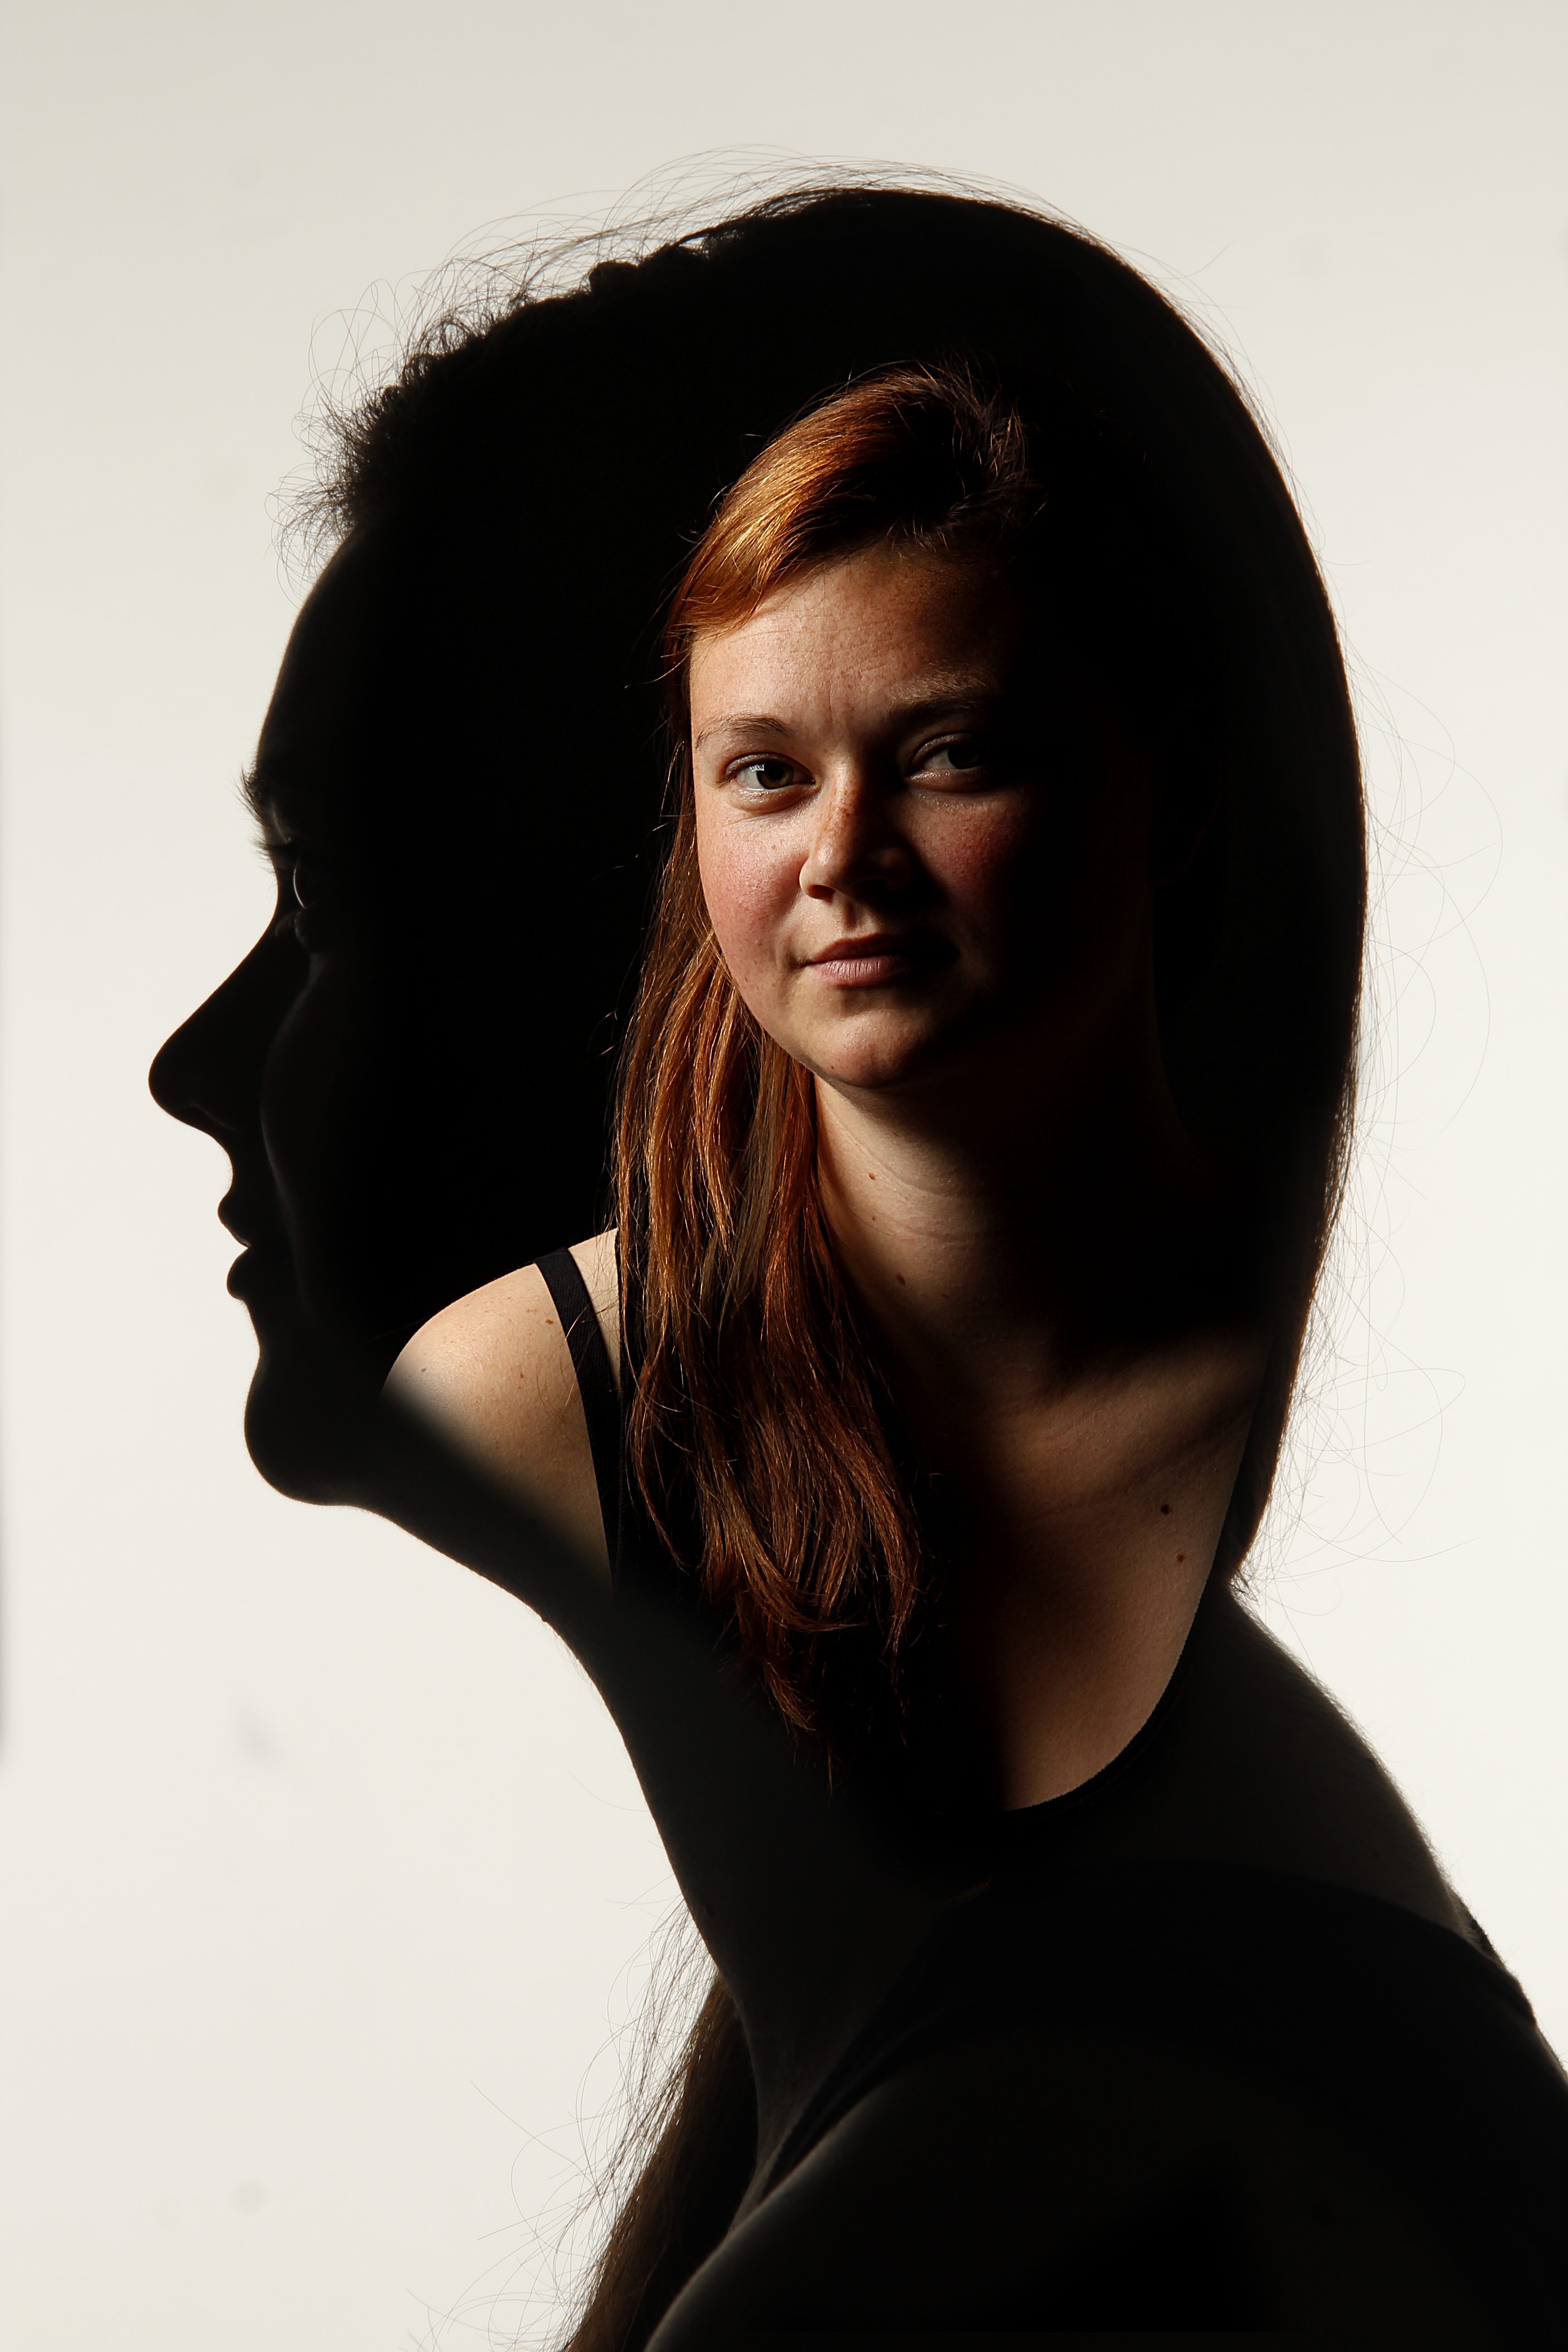
silhouette, girl, woman, hair, white, photography, portrait, model, fashion, black, monochrome, lady, hairstyle, face, eye, glasses, head, beauty, photo shoot, brown hair, portrait photography, digital photography